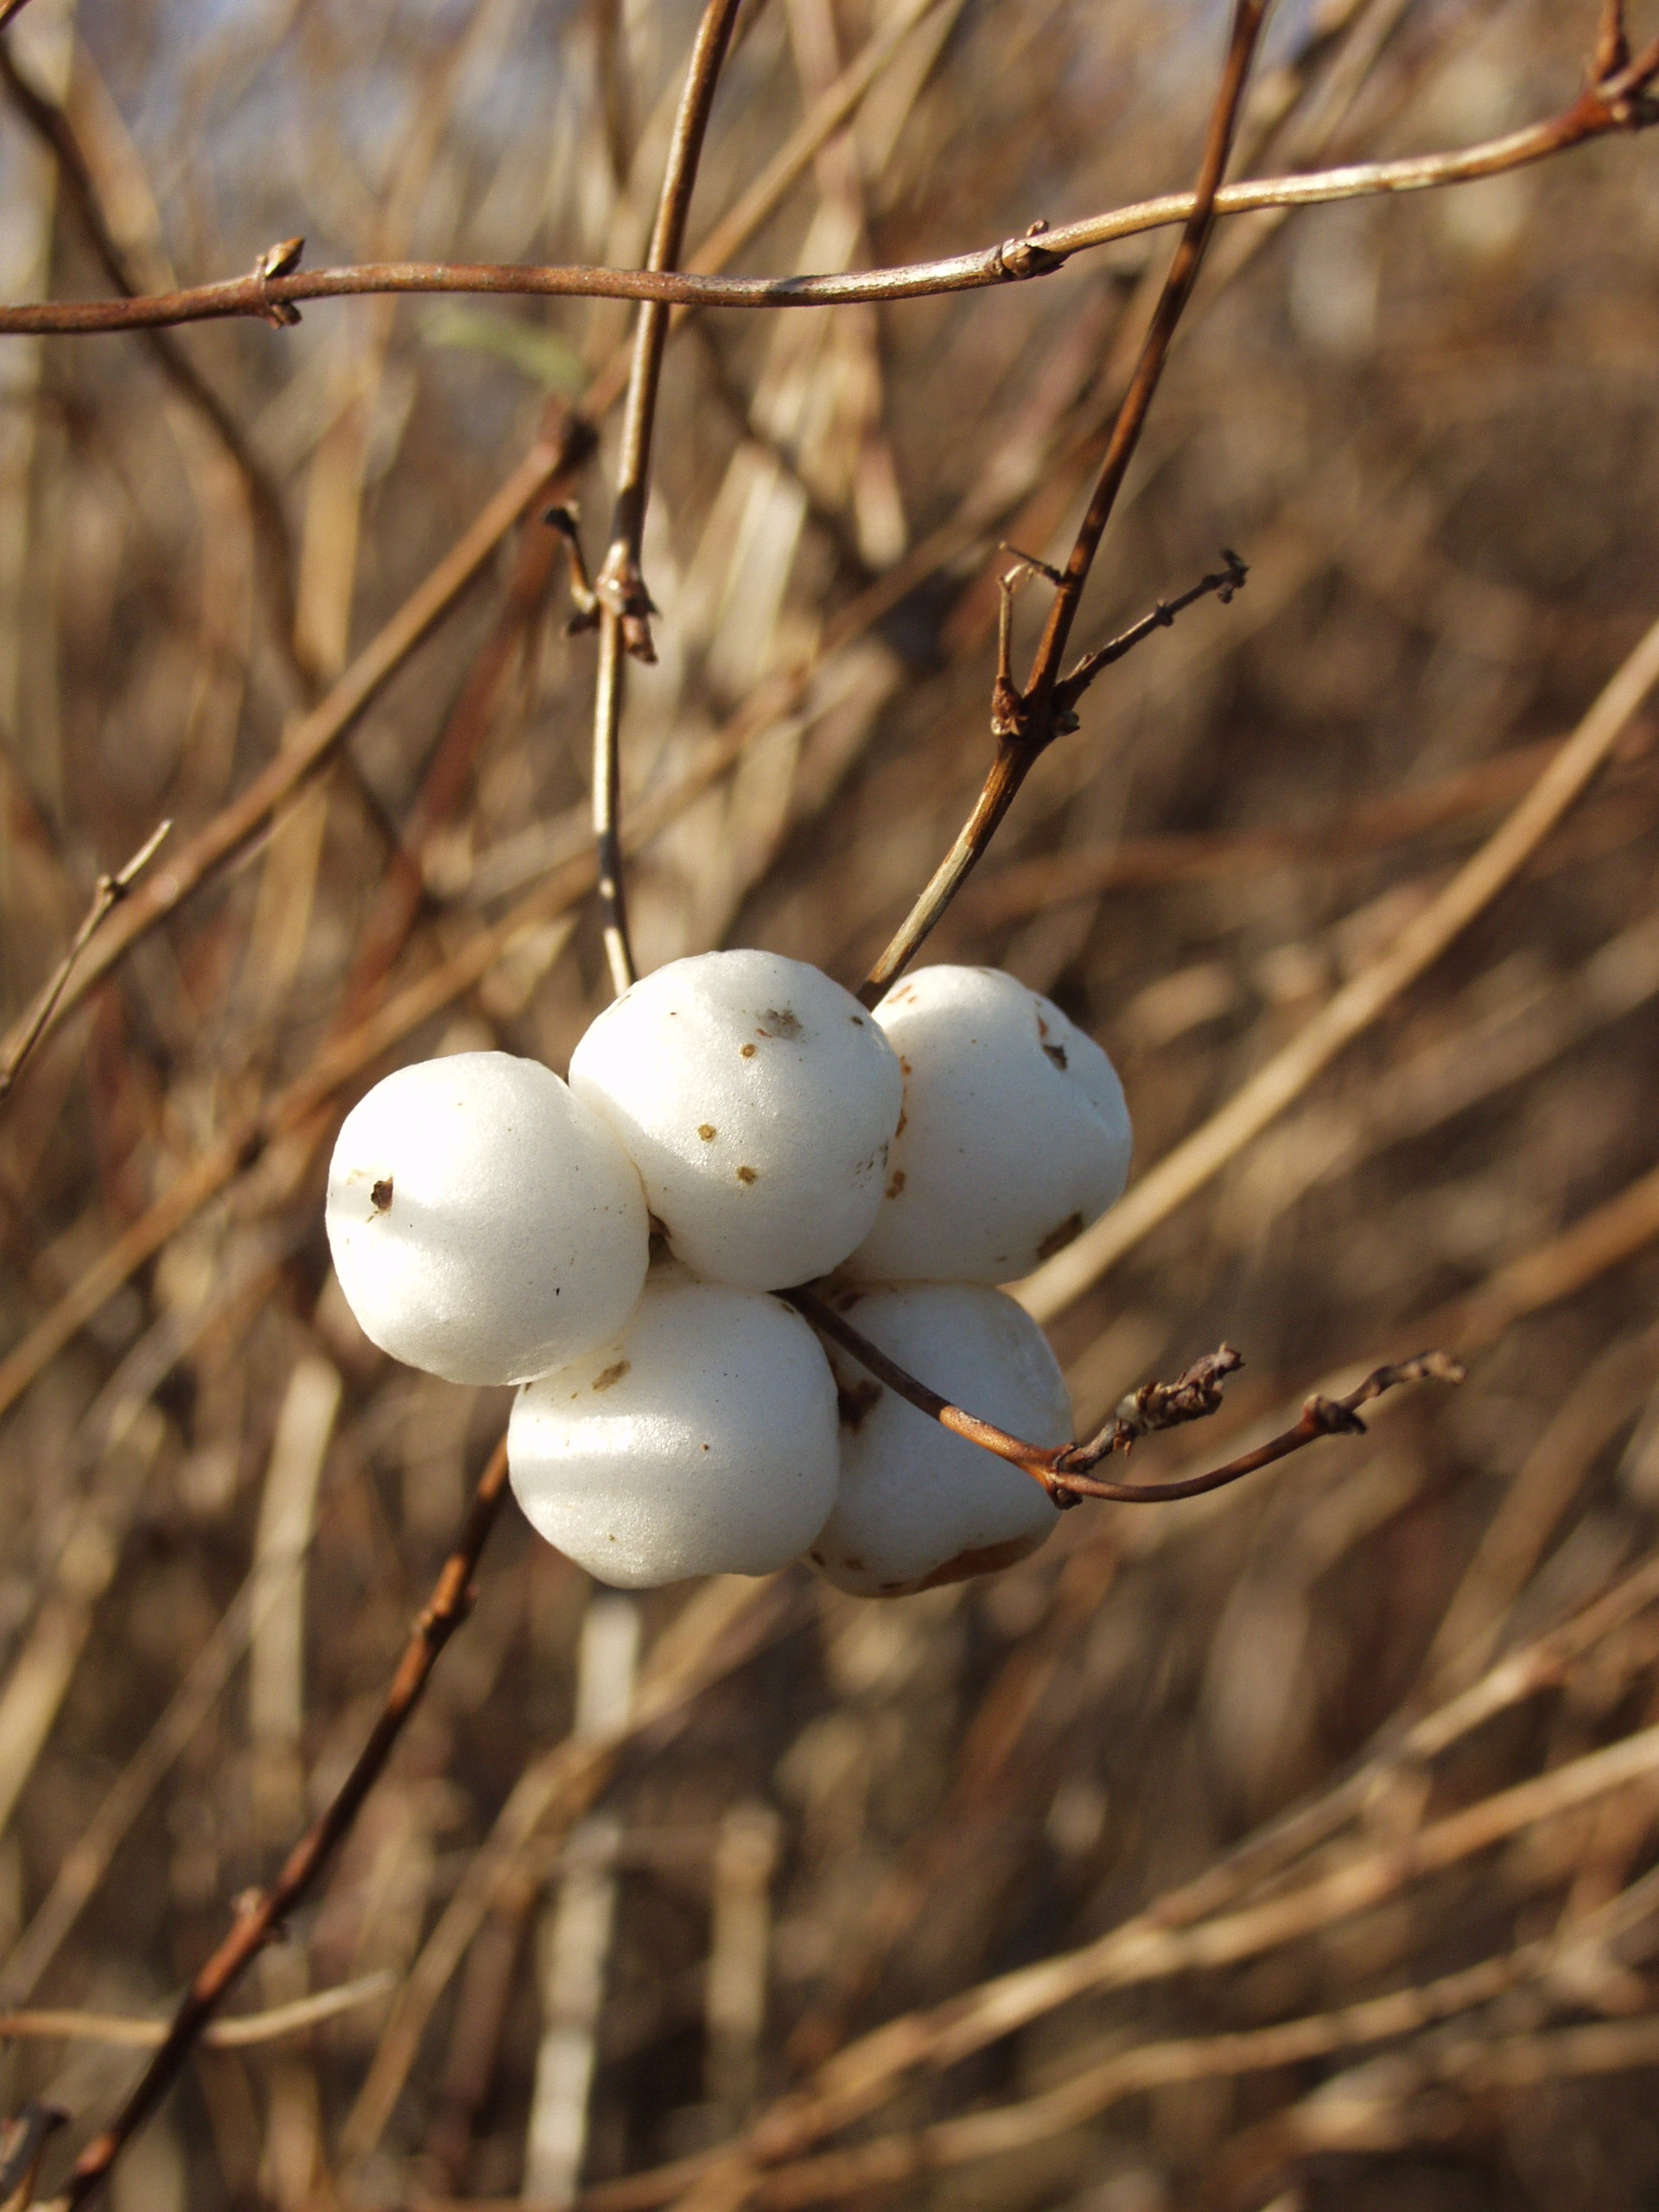
tree, nature, branch, blossom, winter, plant, white, photography, sunlight, leaf, flower, spring, produce, autumn, botany, flora, season, twig, close up, berries, macro photography, snowberry, waxberry, symphoricarpos, ghostberry